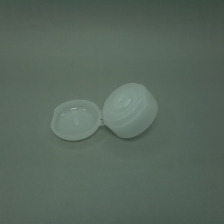
Color: white/transparent
Cap type: flip-top cap